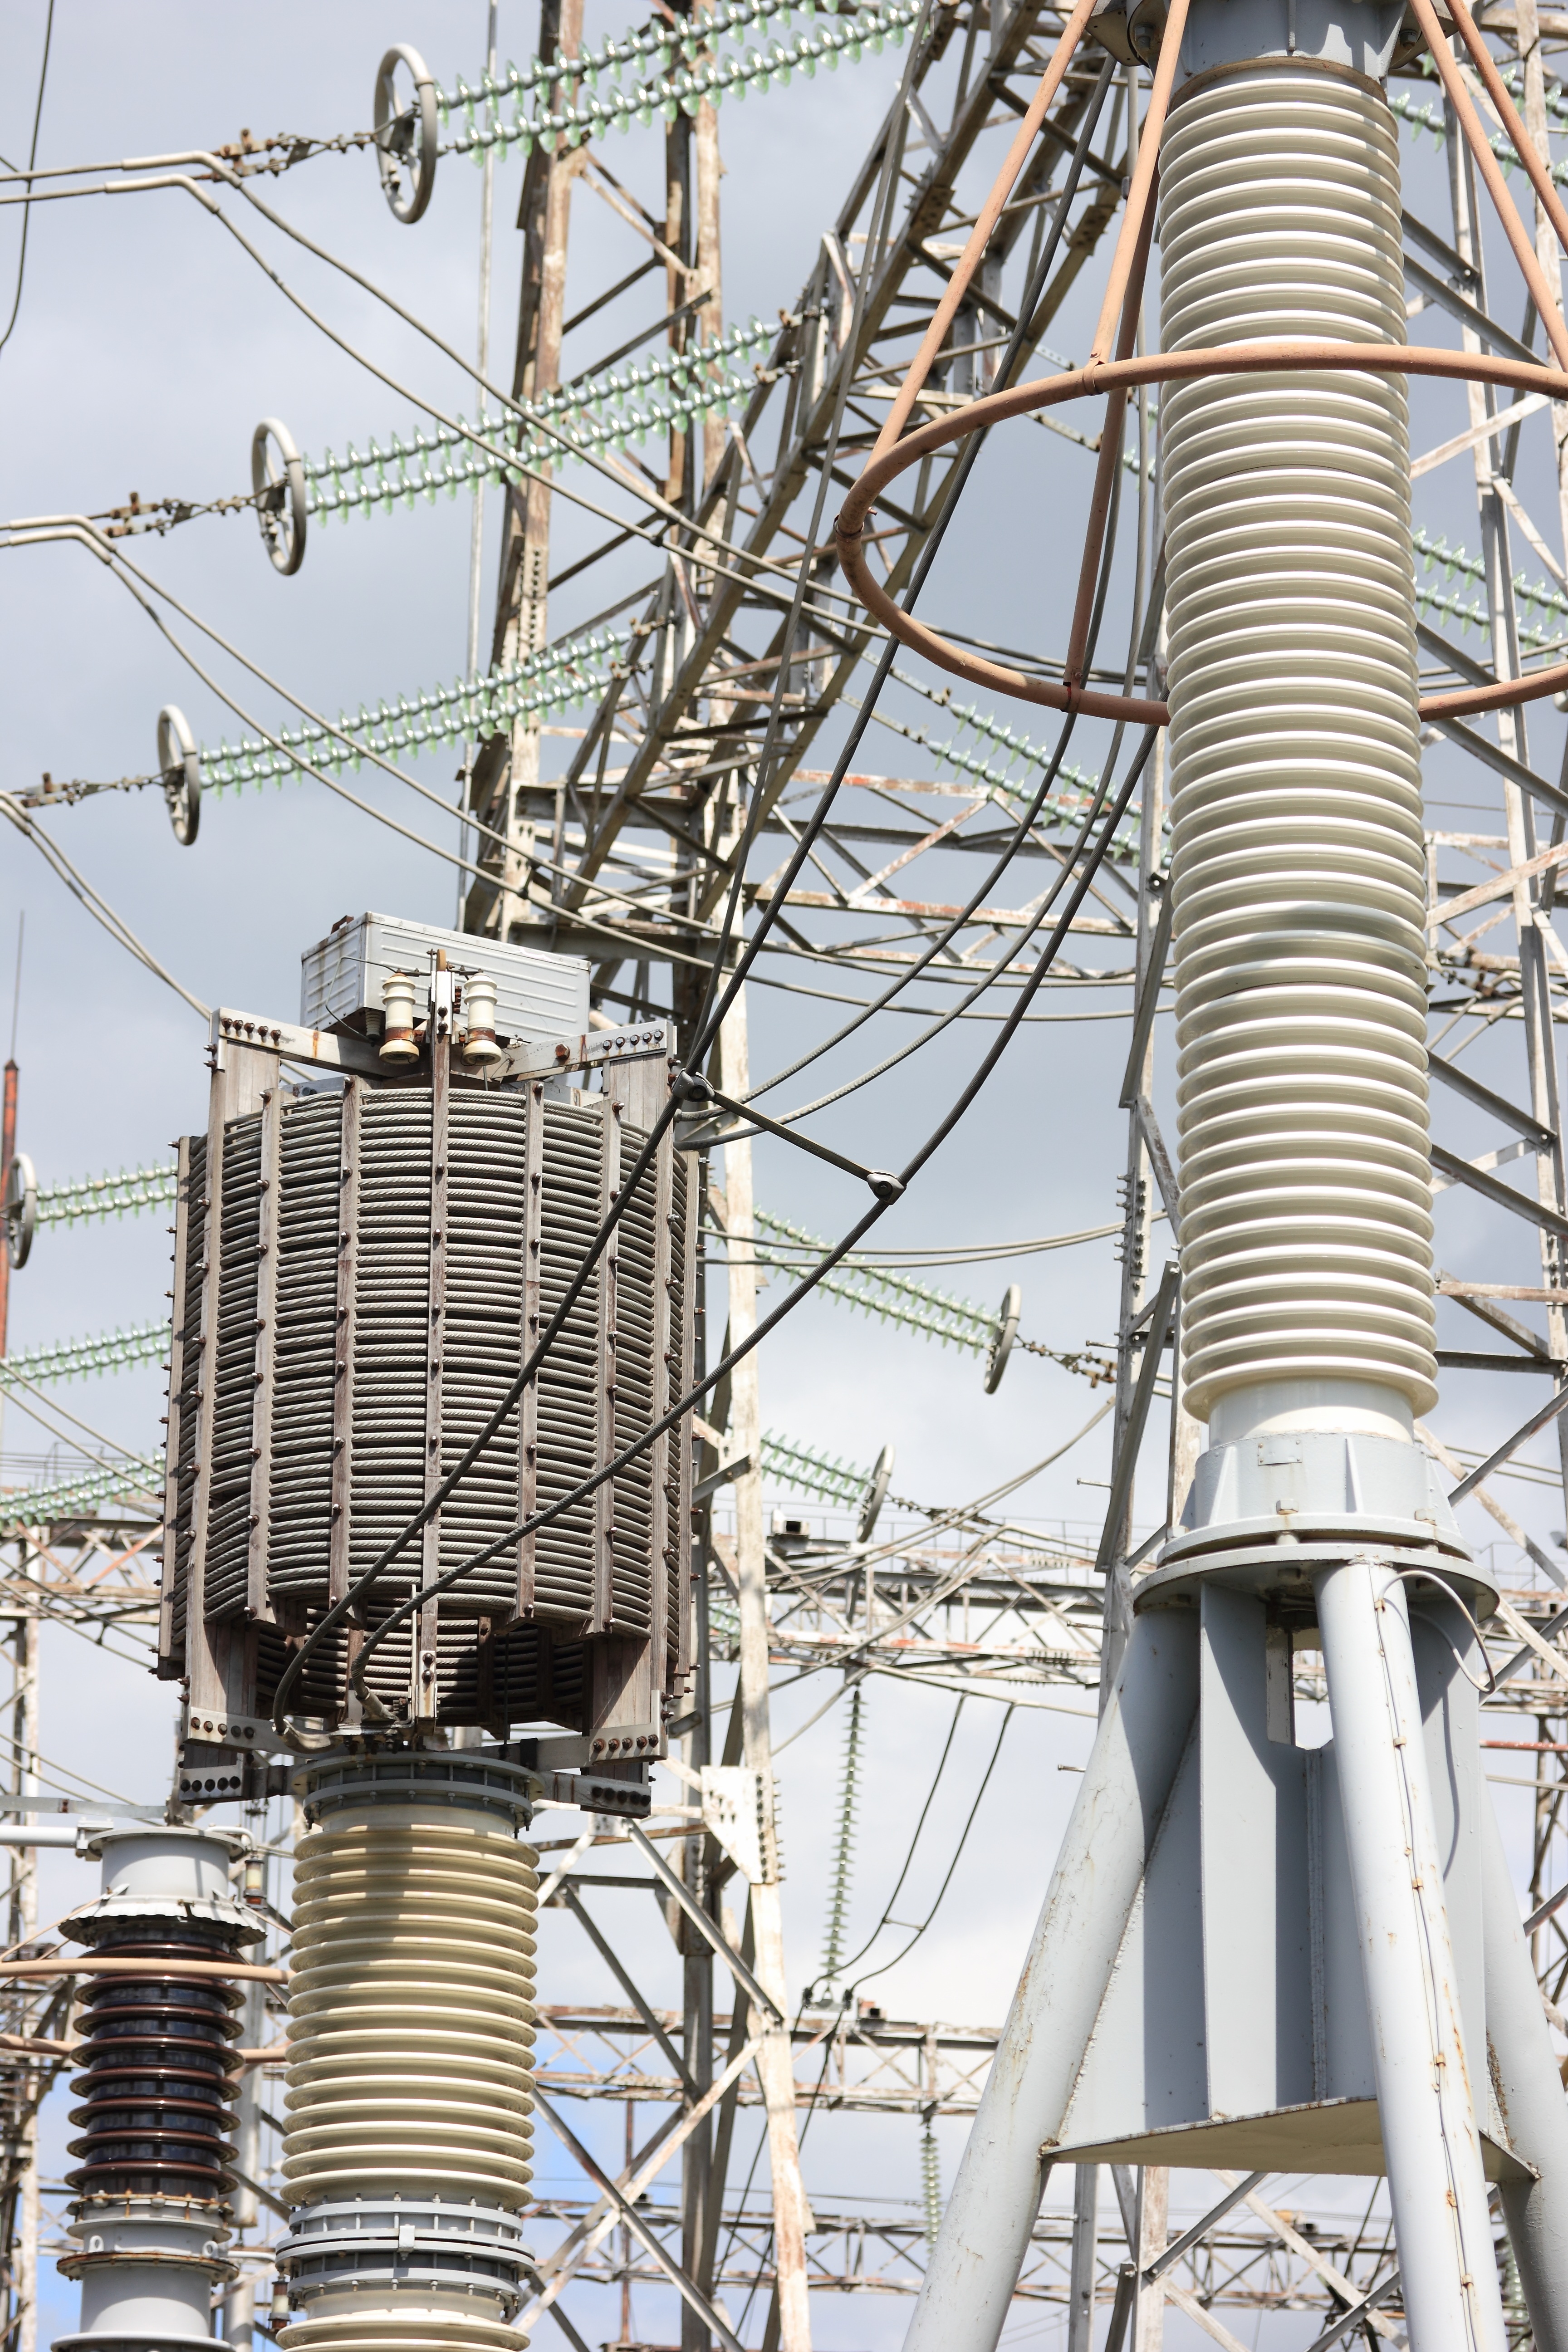
high, tower, mast, station, industry, electricity, energy, power, lithuania, nuclear, voltage, reactor, switchgear, ignalia, electrical supply